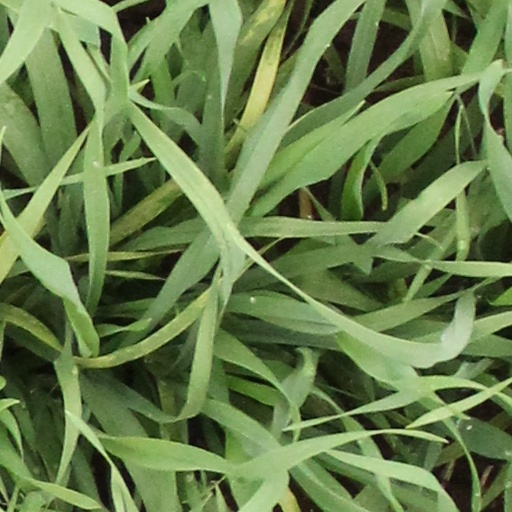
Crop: wheat